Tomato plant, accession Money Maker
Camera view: bottom (45 deg); turntable rotation: 180 degrees
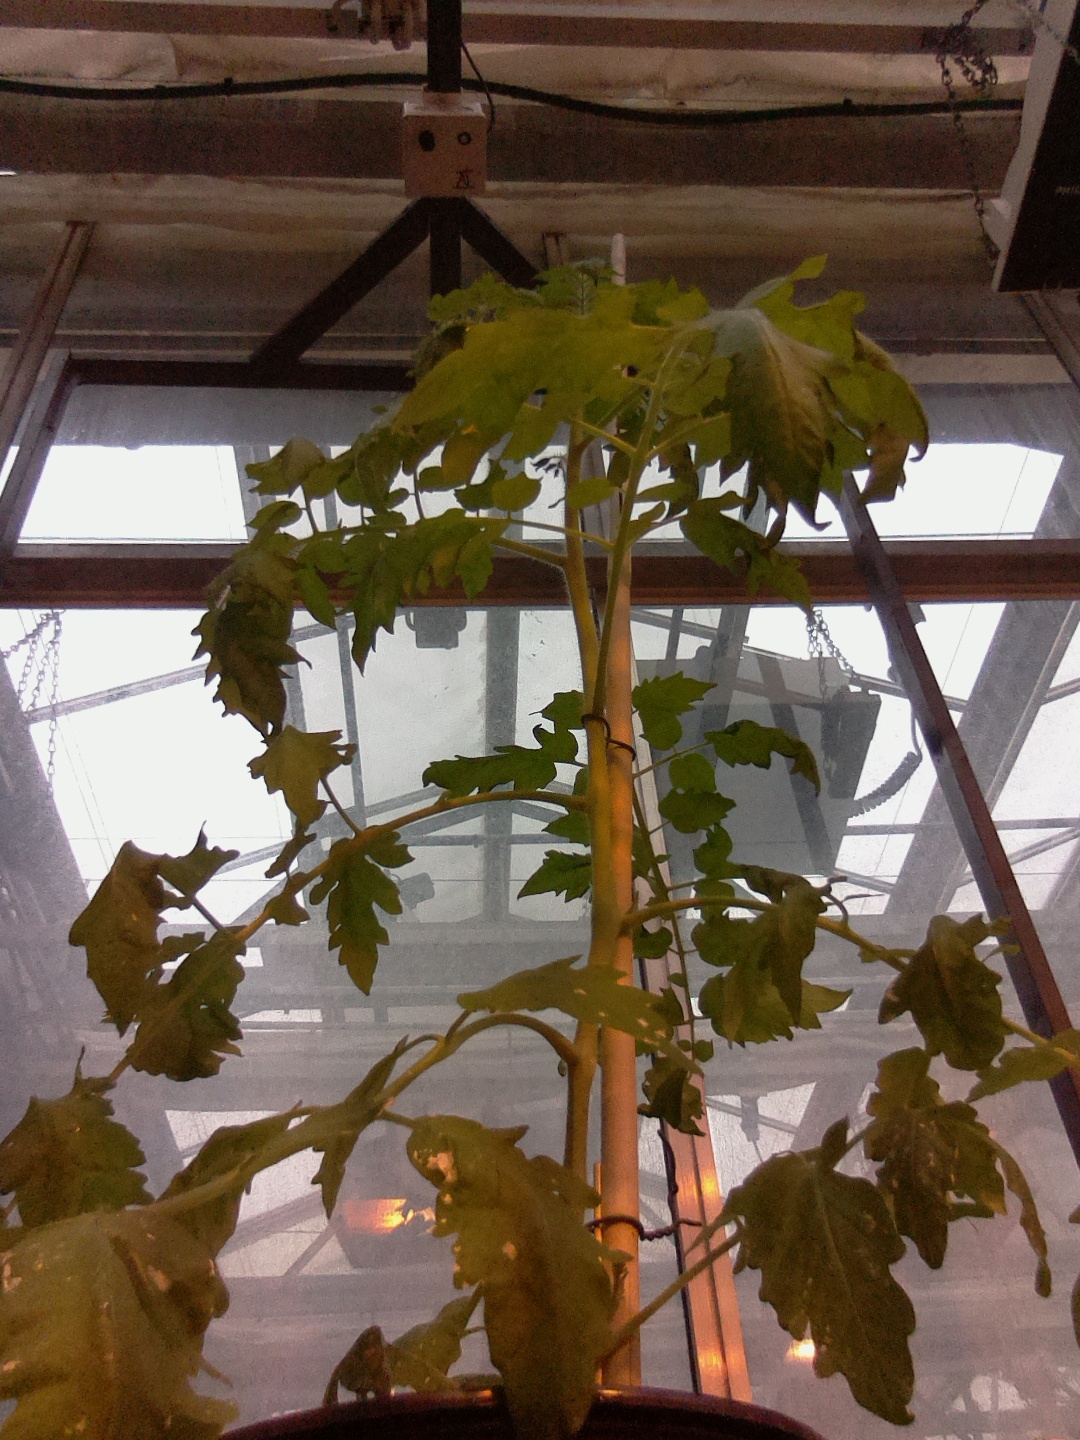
BBCH growth stage 60: First flowers open